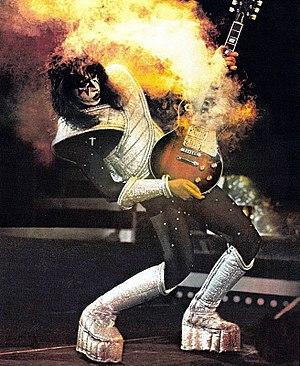
Kiss est un groupe rock américain, originaire de New York. Il est formé en janvier 1973 par le guitariste Paul Stanley et le bassiste Gene Simmons. Très populaires, notamment grâce à leurs maquillages, leurs costumes extravagants, leurs nombreux effets spéciaux sur scène et la célèbre très grande langue de Gene Simmons, Kiss a vendu plus de 60 millions d'albums aux États-Unis et plus de 150 millions à l'échelle mondiale, ce qui fait de Kiss un des groupes les plus vendeurs de l'histoire de la musique. Le groupe et ses membres en solo ont récolté 30 disques d'or, 9 disques de platine et 10 disques multi-platine pour les seuls États-Unis. Kiss est également connu pour ses nombreux produits dérivés qui se vendent en quantité industrielle, si bien qu'en 2006 la « marque » Kiss est évaluée à un milliard de dollars américains. Kiss est ainsi l'un des plus grands groupes de hard rock et l'un des plus couronnés de succès de l'histoire de la musique. Il est également l'un des groupes précurseurs du glam metal, un genre très populaire durant les années 1980.